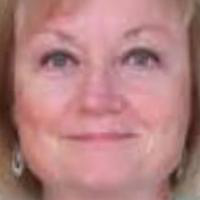
Age group: age 41-55